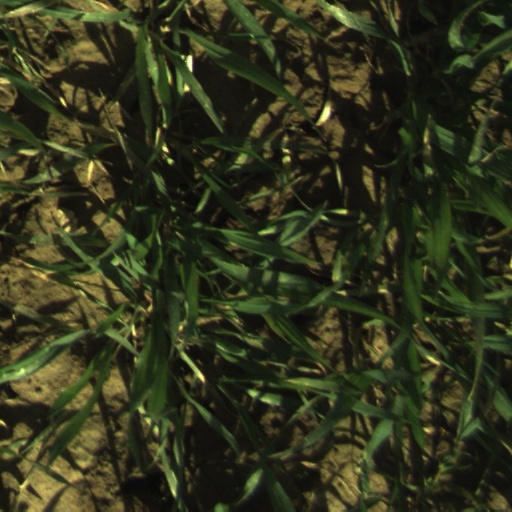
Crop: wheat